Angelina Love

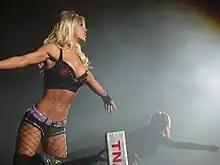
Love in April 2009

Wilde's rivalry with The Beautiful People continued when Wilde teamed with the recently debuted Madison Rayne on February 26. Rayne turned on Wilde in the tag team match giving The Beautiful People the win. With Rayne's help, The Beautiful People won a Four Corners Tag Team match against Awesome Kong and Raisha Saeed, Rhaka Khan and Sojourner Bolt, and Wilde and Roxxi. On the edition of March 12 of "Impact!", Madison Rayne was formally revealed as an initiate to Mi Pi Sexy (Mi∇⦵) (the newly formed sorority of the group). However, Rayne lost her initiation match to Taylor Wilde. Love and Sky continued to be referred to as "The Beautiful People", but when Rayne accompanied them, they were referred to as "Mi Pi Sexy". Sometime later, the term "Mi Pi Sexy" became a nickname, thus being used occasionally on television.